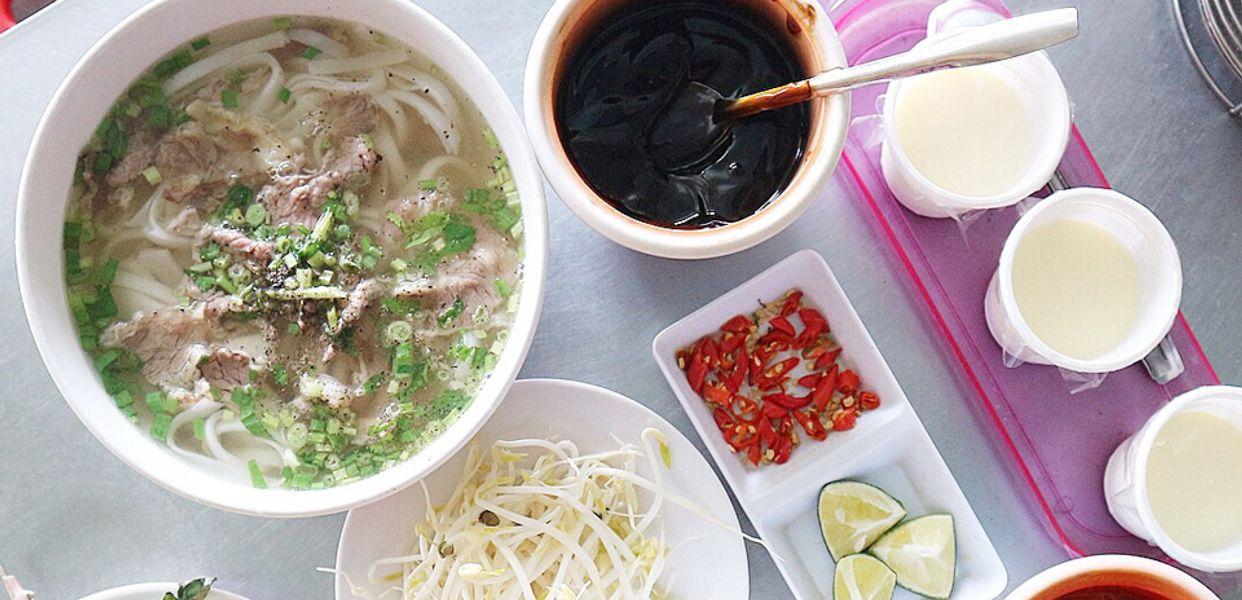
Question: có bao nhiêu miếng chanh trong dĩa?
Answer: có ba miếng chanh